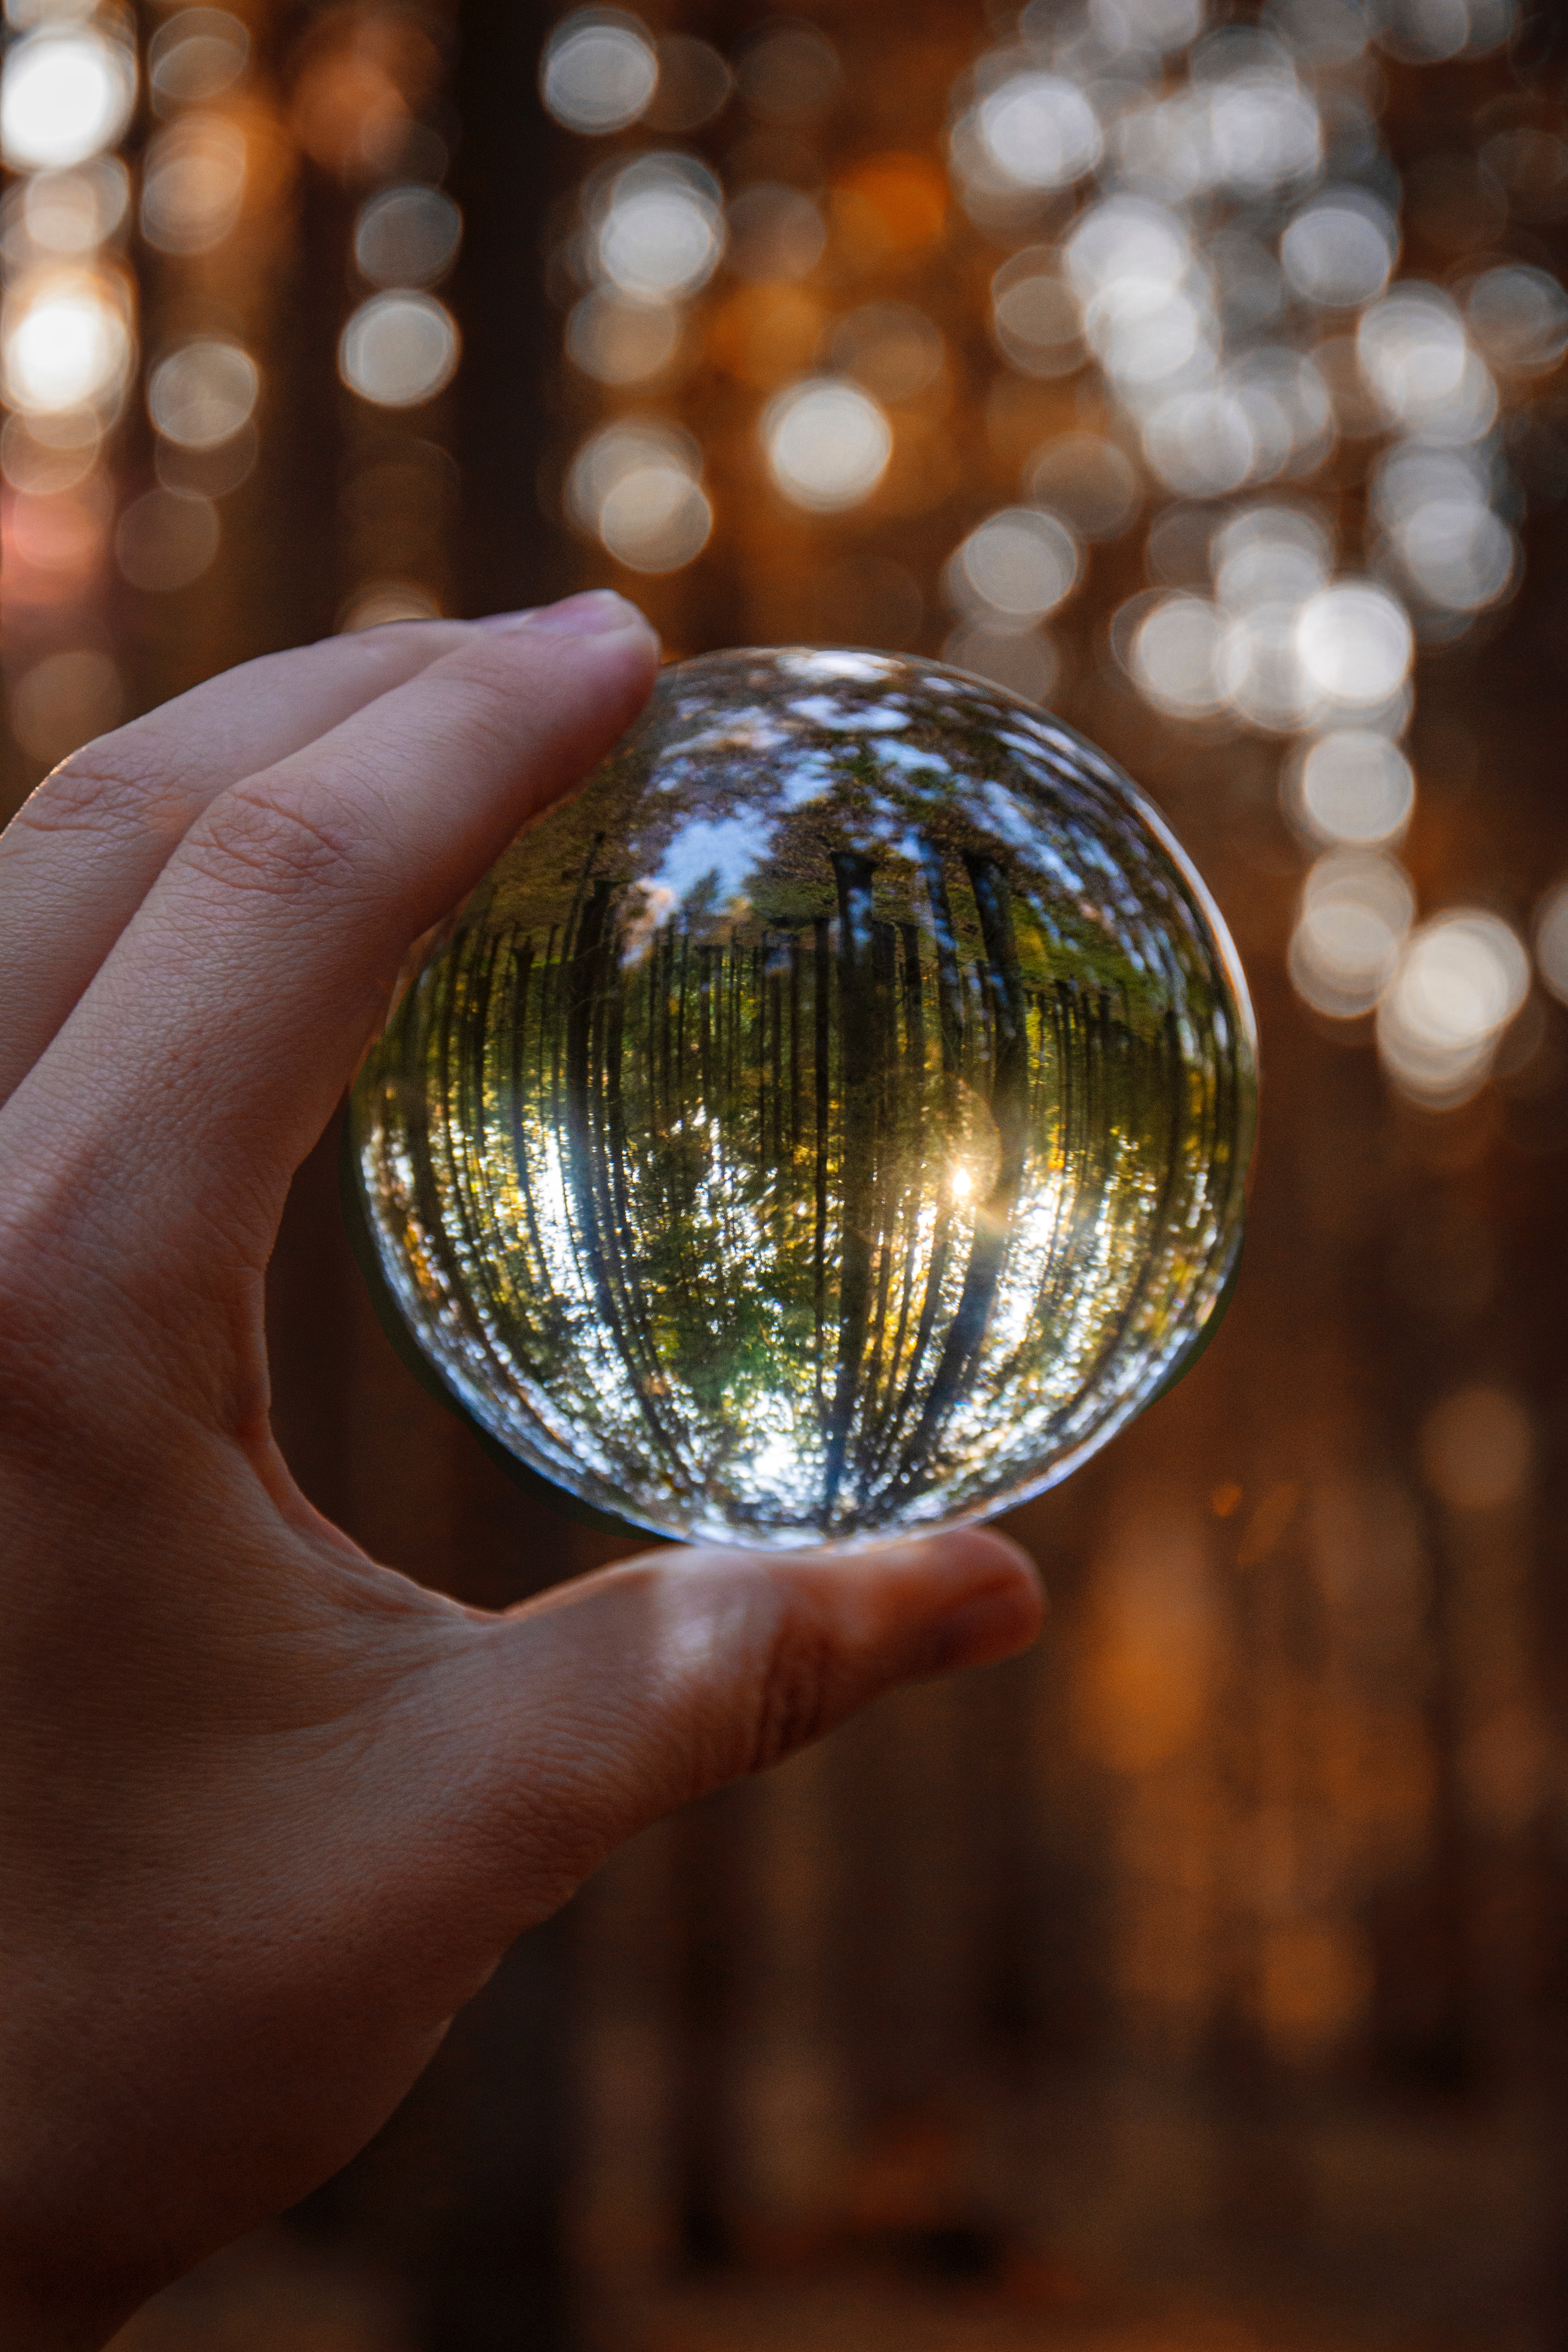
light, reflection, glass, lighting, water, sphere, close up, macro photography